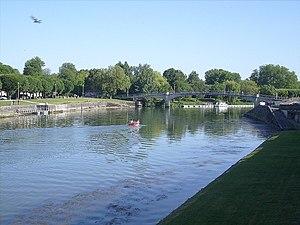
Saintes